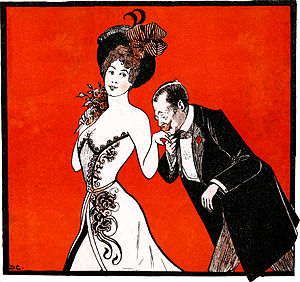
Flirte
Illustration fra Ravnen (1901). Manden: "Frøken, jeg vil gøre alt, med mit liv vil jeg betale Deres kærlighed". Frøkenen: "Betal hellere min gæld".
Mere praktisk — Frøken, jeg vil gøre alt, med mit liv vil jeg betale Deres kærlighed — — — Passiar — betal hellere min gæld.
At flirte vil sige, at man tiltrækker sig opmærksomhed hos modtageren. Normalt kommer det til udtryk som en romantisk eller seksuel interesse.